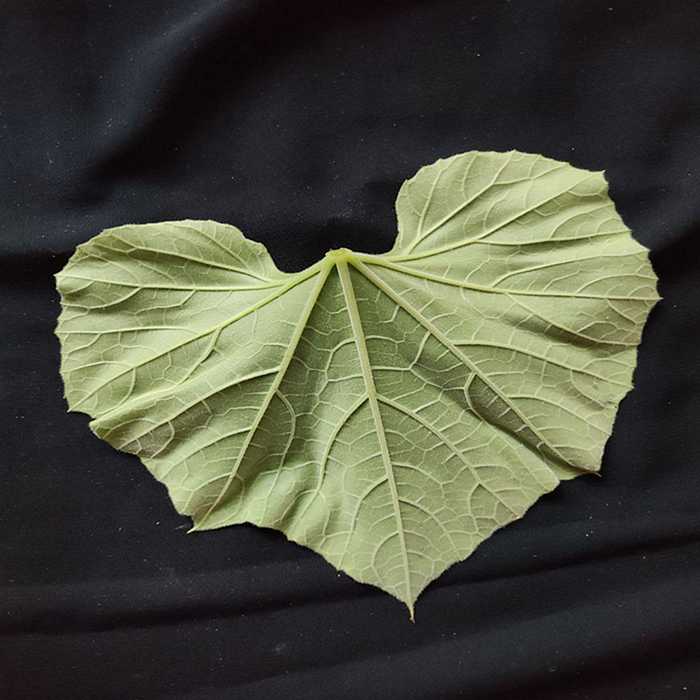
Plant: Bottle gourd
Label: Fresh leaf